Johnny Ingebrigtsen

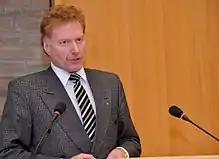
Johnny Ingebrigtsen

Johnny Ingebrigtsen (born 18 September 1959) is a Norwegian politician for the Socialist Left Party.